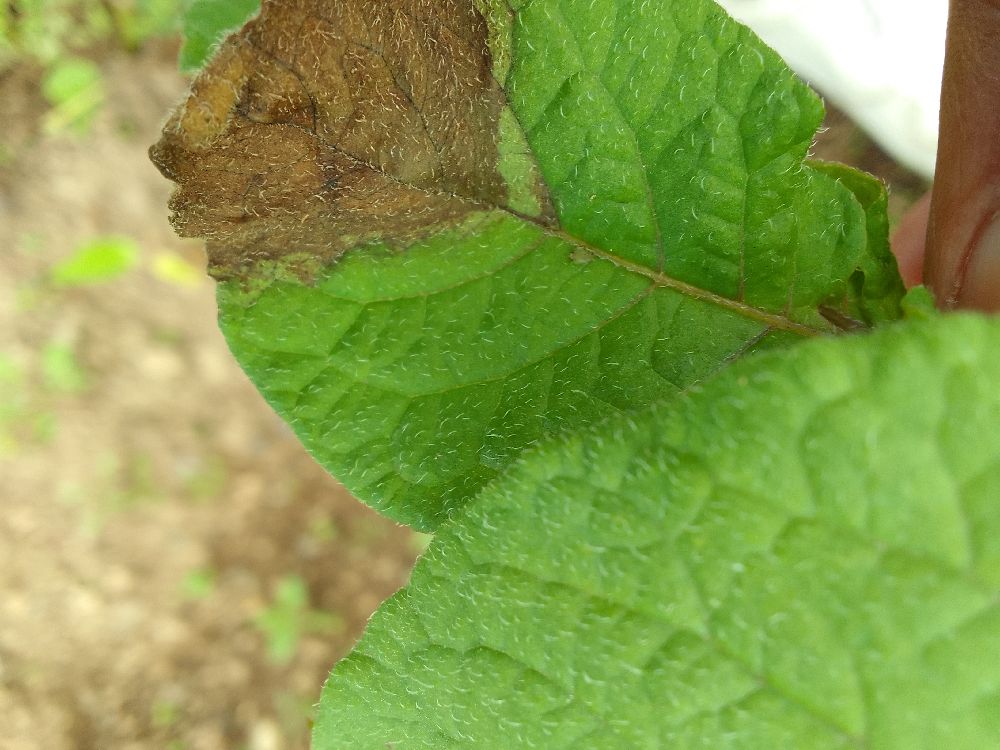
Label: Late blight